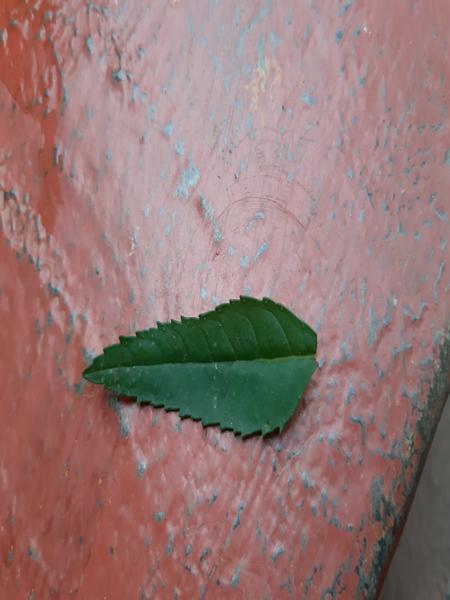
Plant: Marigold